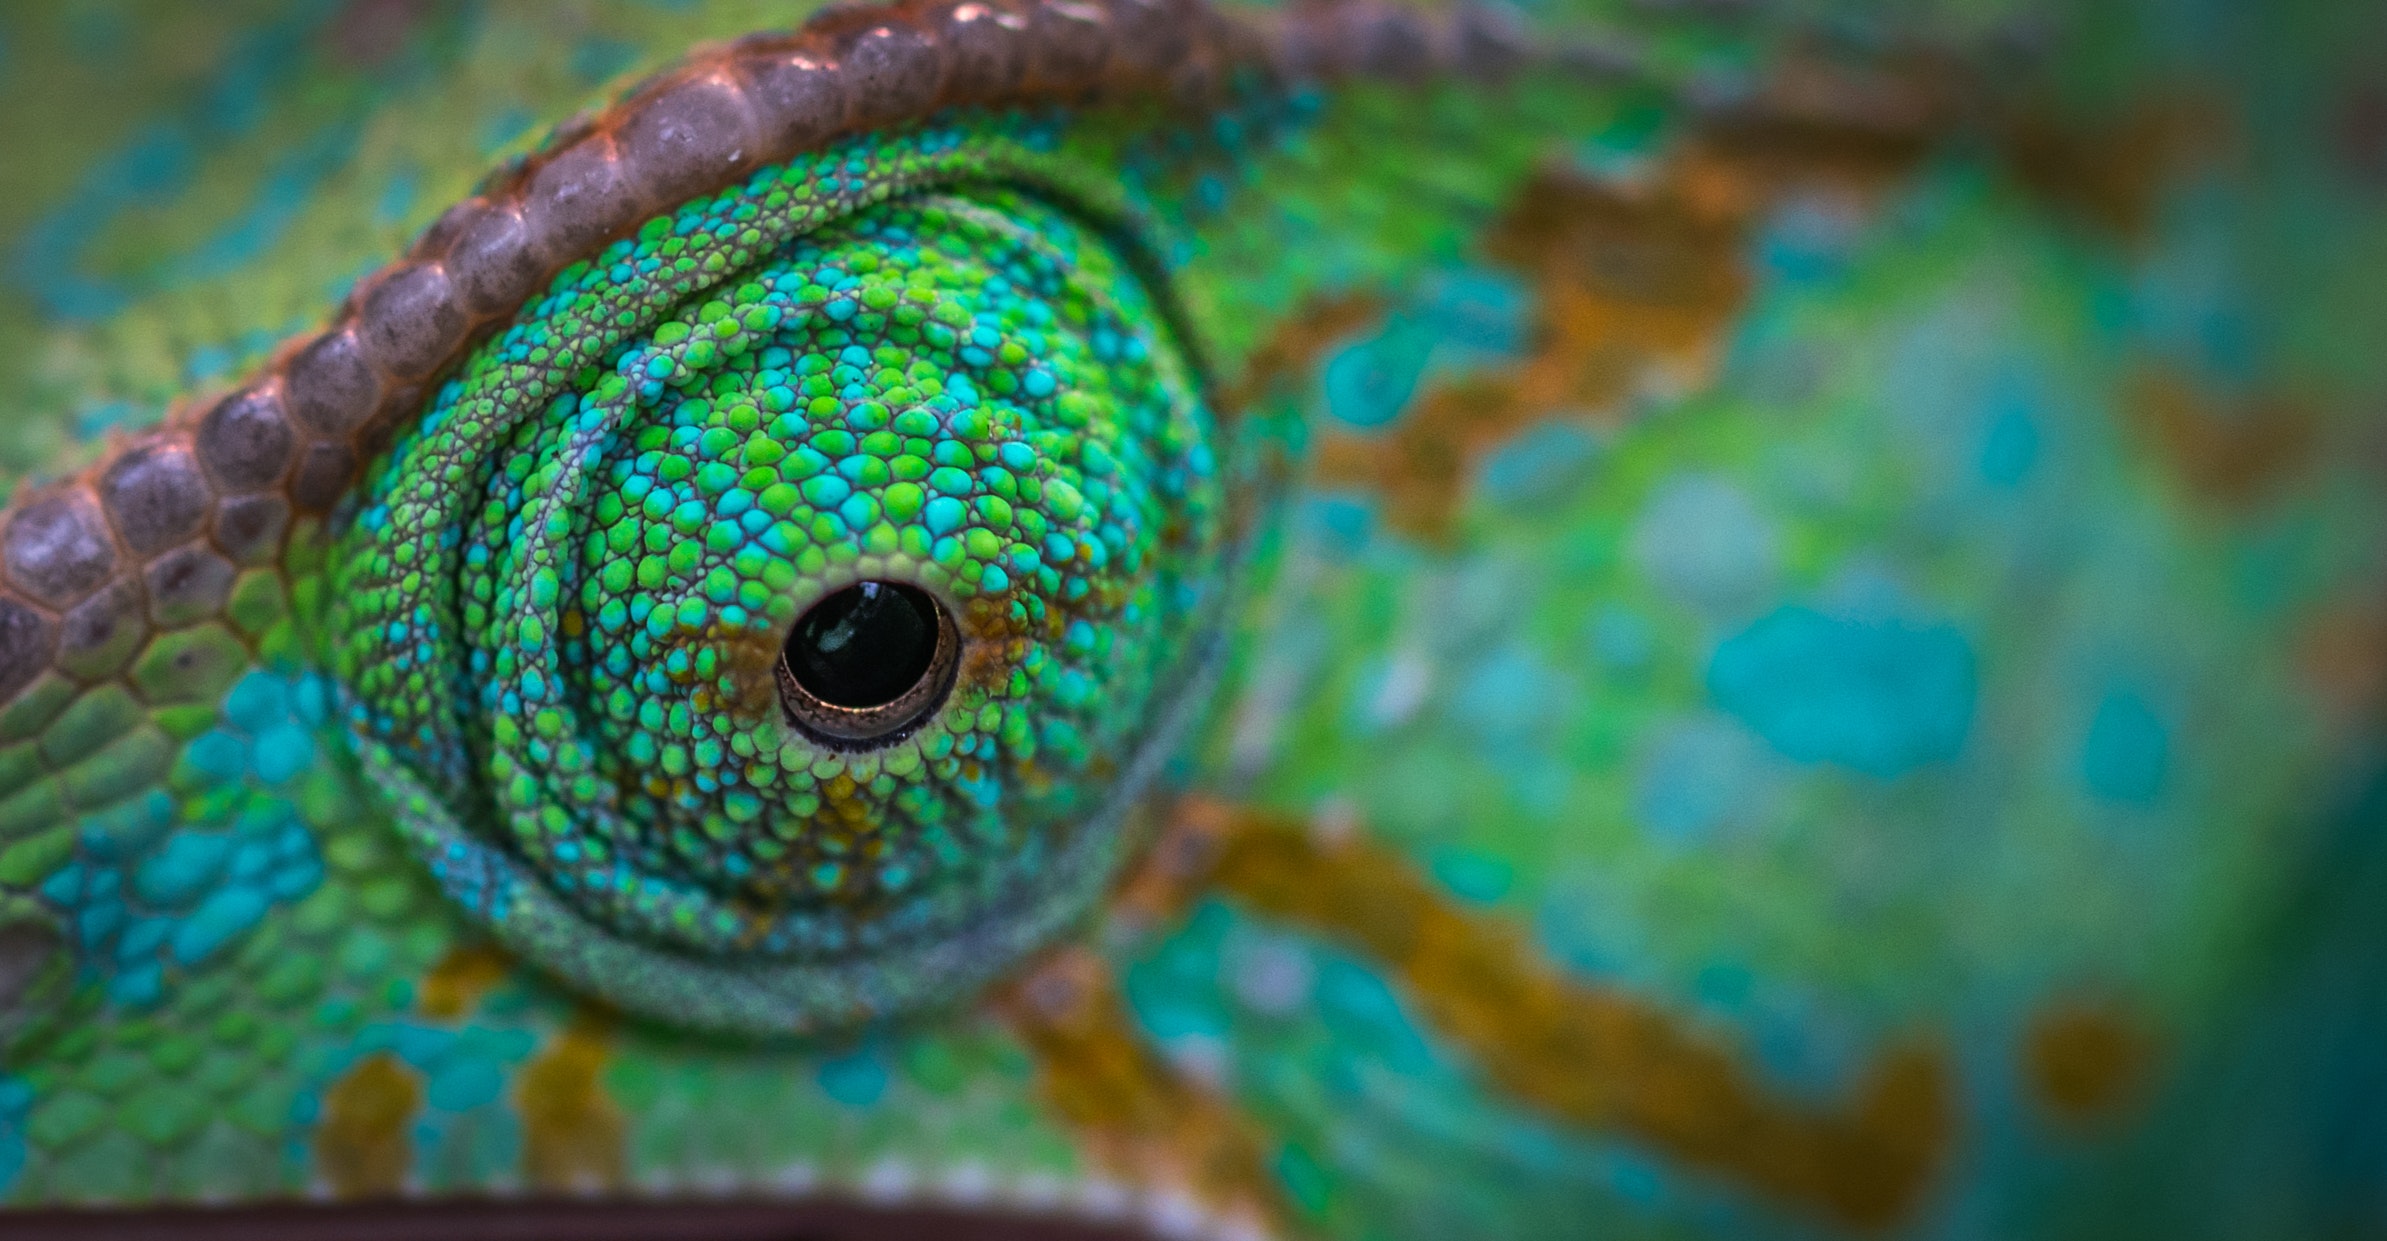
chameleon, reptile, scaled reptile, common chameleon, eye, lizard, turquoise, close up, macro photography, iguania, organism, gecko, adaptation